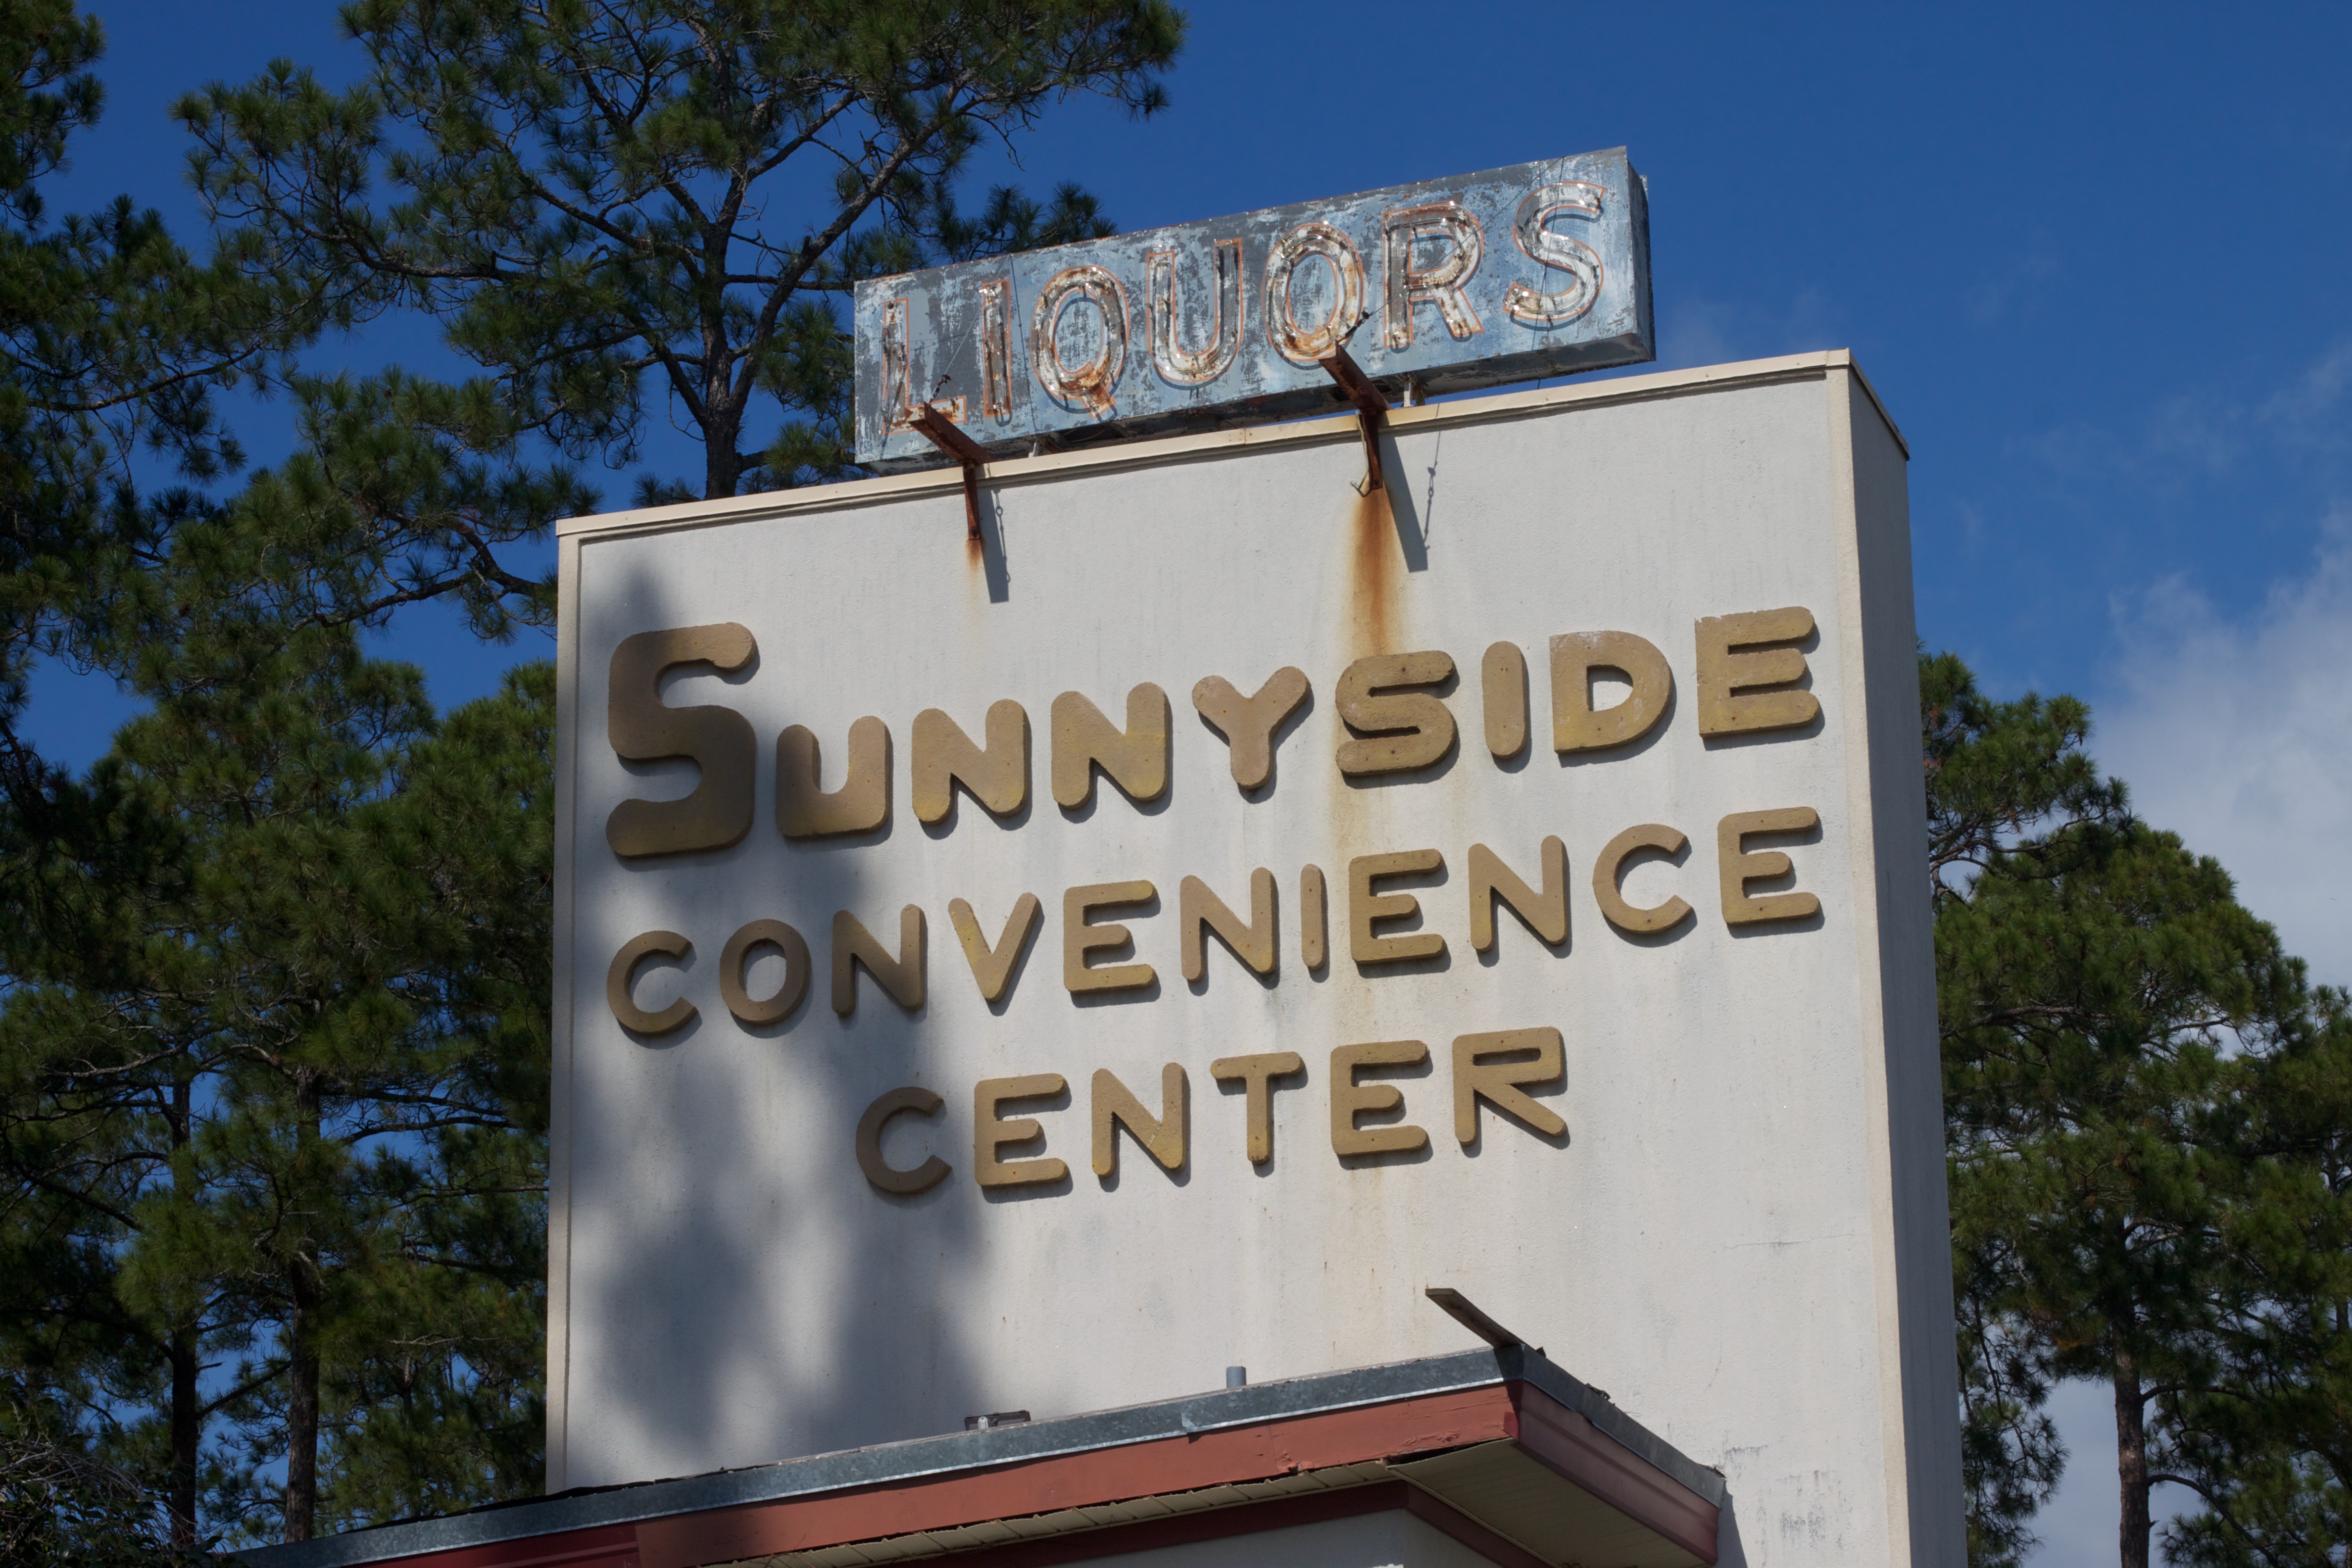
advertising, sign, street sign, signage, odyssey, billboard, neighbourhood